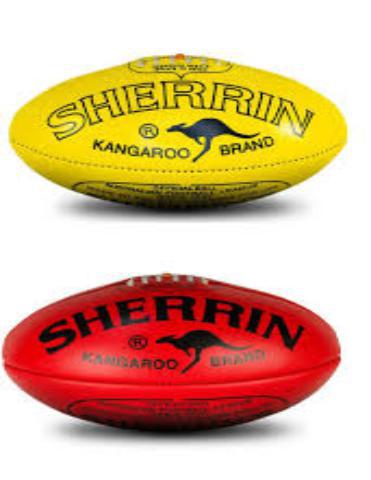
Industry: Sports